Ese (river)

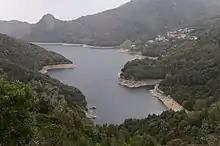
Lac de Tolla, where the Ese joins the Prunelli

It crosses the communes of Bastelica, Ciamannacce, Frasseto, Guitera-les-Bains, Tasso and Tolla.